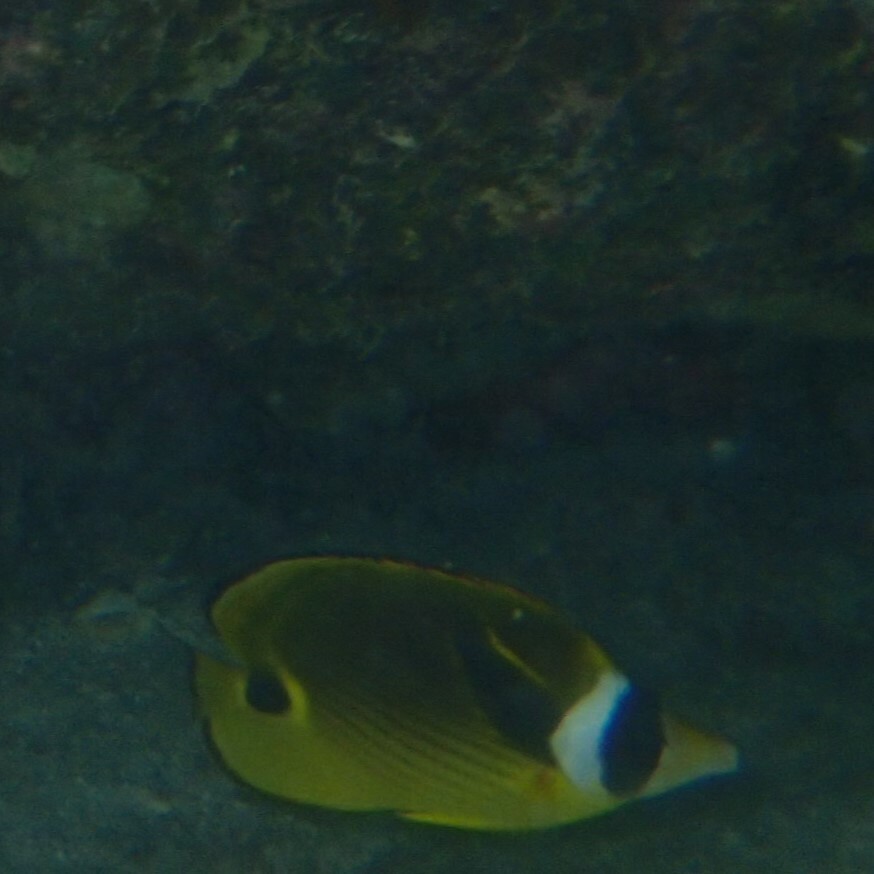
Chaetodon lunula (Raccoon Butterflyfish)